Felipe de Neve Branch Library

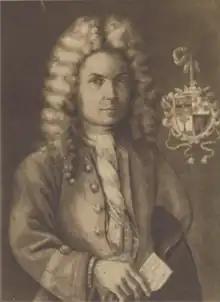
The branch is named after Felipe de Neve, founder of Los Angeles and 4th Governor of the Californias.

It was built in 1929 based on a Mediterranean Revival-Classical Revival design by architect Austin Whittlesey. The branch was named after Felipe de Neve, the Spanish governor of California who oversaw the founding of Los Angeles. The branch was opened on Felipe de Neve Day in 1929, celebrating the 148th anniversary of the founding of Los Angeles.